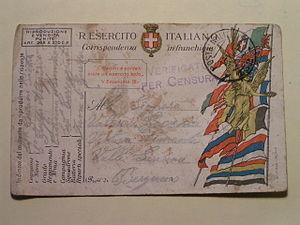
Le Front italien ou Front alpin, aussi parfois surnommée la guerre blanche, est le nom donné aux opérations militaires et aux batailles menées par l'armée royale italienne et ses alliés contre les armées de l'Autriche-Hongrie et de l'Allemagne dans l'Italie nord-orientale entre 1915 et 1918 durant la Première Guerre mondiale. L'Italie espérait que s'alliant aux forces de la Triple-Entente contre les Empires centraux, elle pourrait obtenir les provinces du Trentin, Trieste et d'autres territoires tels que le Tyrol du Sud, l'Istrie et la Dalmatie. Alors que l'Italie pensait exploiter un effet de surprise pour mener une offensive rapide visant à occuper les principales villes de l'Autriche, le conflit se transforma rapidement en une sanglante guerre d'usure, semblable à celle en cours sur le front de l'Ouest.